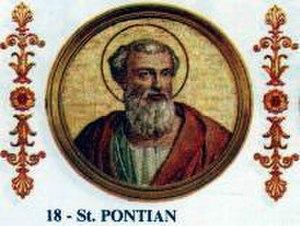
Pontien, est le 18ᵉ évêque de Rome, de 230 à 235, considéré rétrospectivement comme 'pape'. Sa vie est très mal connue. Mort de mauvais traitements dans les mines de sel de Sardaigne il est vénéré comme martyr par les Églises catholiques et orthodoxes chrétiennes. Liturgiquement il est commémoré le 13 août, conjointement avec Hippolyte de Rome, pour les catholiques. Il succède à Urbain Ier.